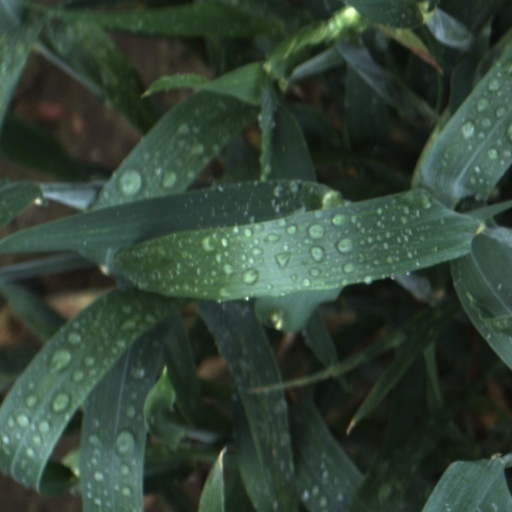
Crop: wheat